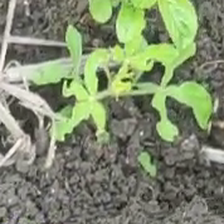
Weed species: Lamber_Quarter_plant(Chenopodium )